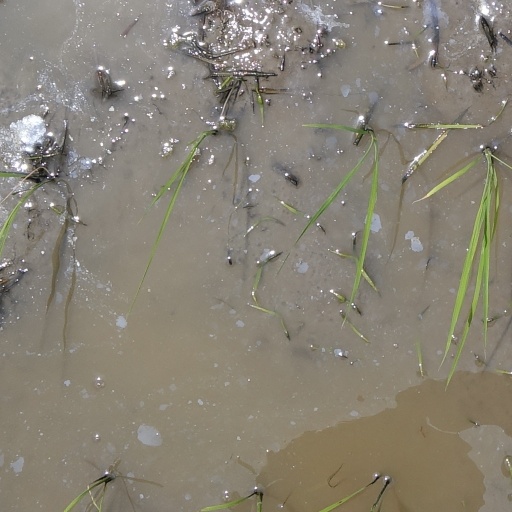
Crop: rice